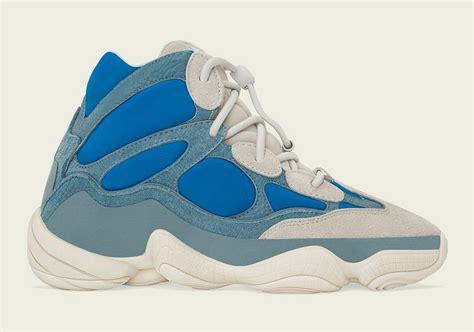
Brand: Adidas
Model: Yeezy 500